George Beeby

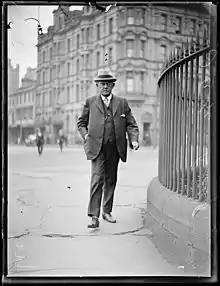
Beeby walking in Sydney in 1927

In August 1920, Beeby resigned from parliament to be appointed a judge of the New South Wales arbitration court. In 1926 he became a member of the Commonwealth Court of Conciliation and Arbitration bench. In the same year Beeby imposed an award favourable to the Federal Government's industrial policy which the Waterside Workers' Federation rejected. This resulted in strike action and later violence. Beeby was appointed chief judge in March 1939 and was knighted in the same year.